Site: brandenburg
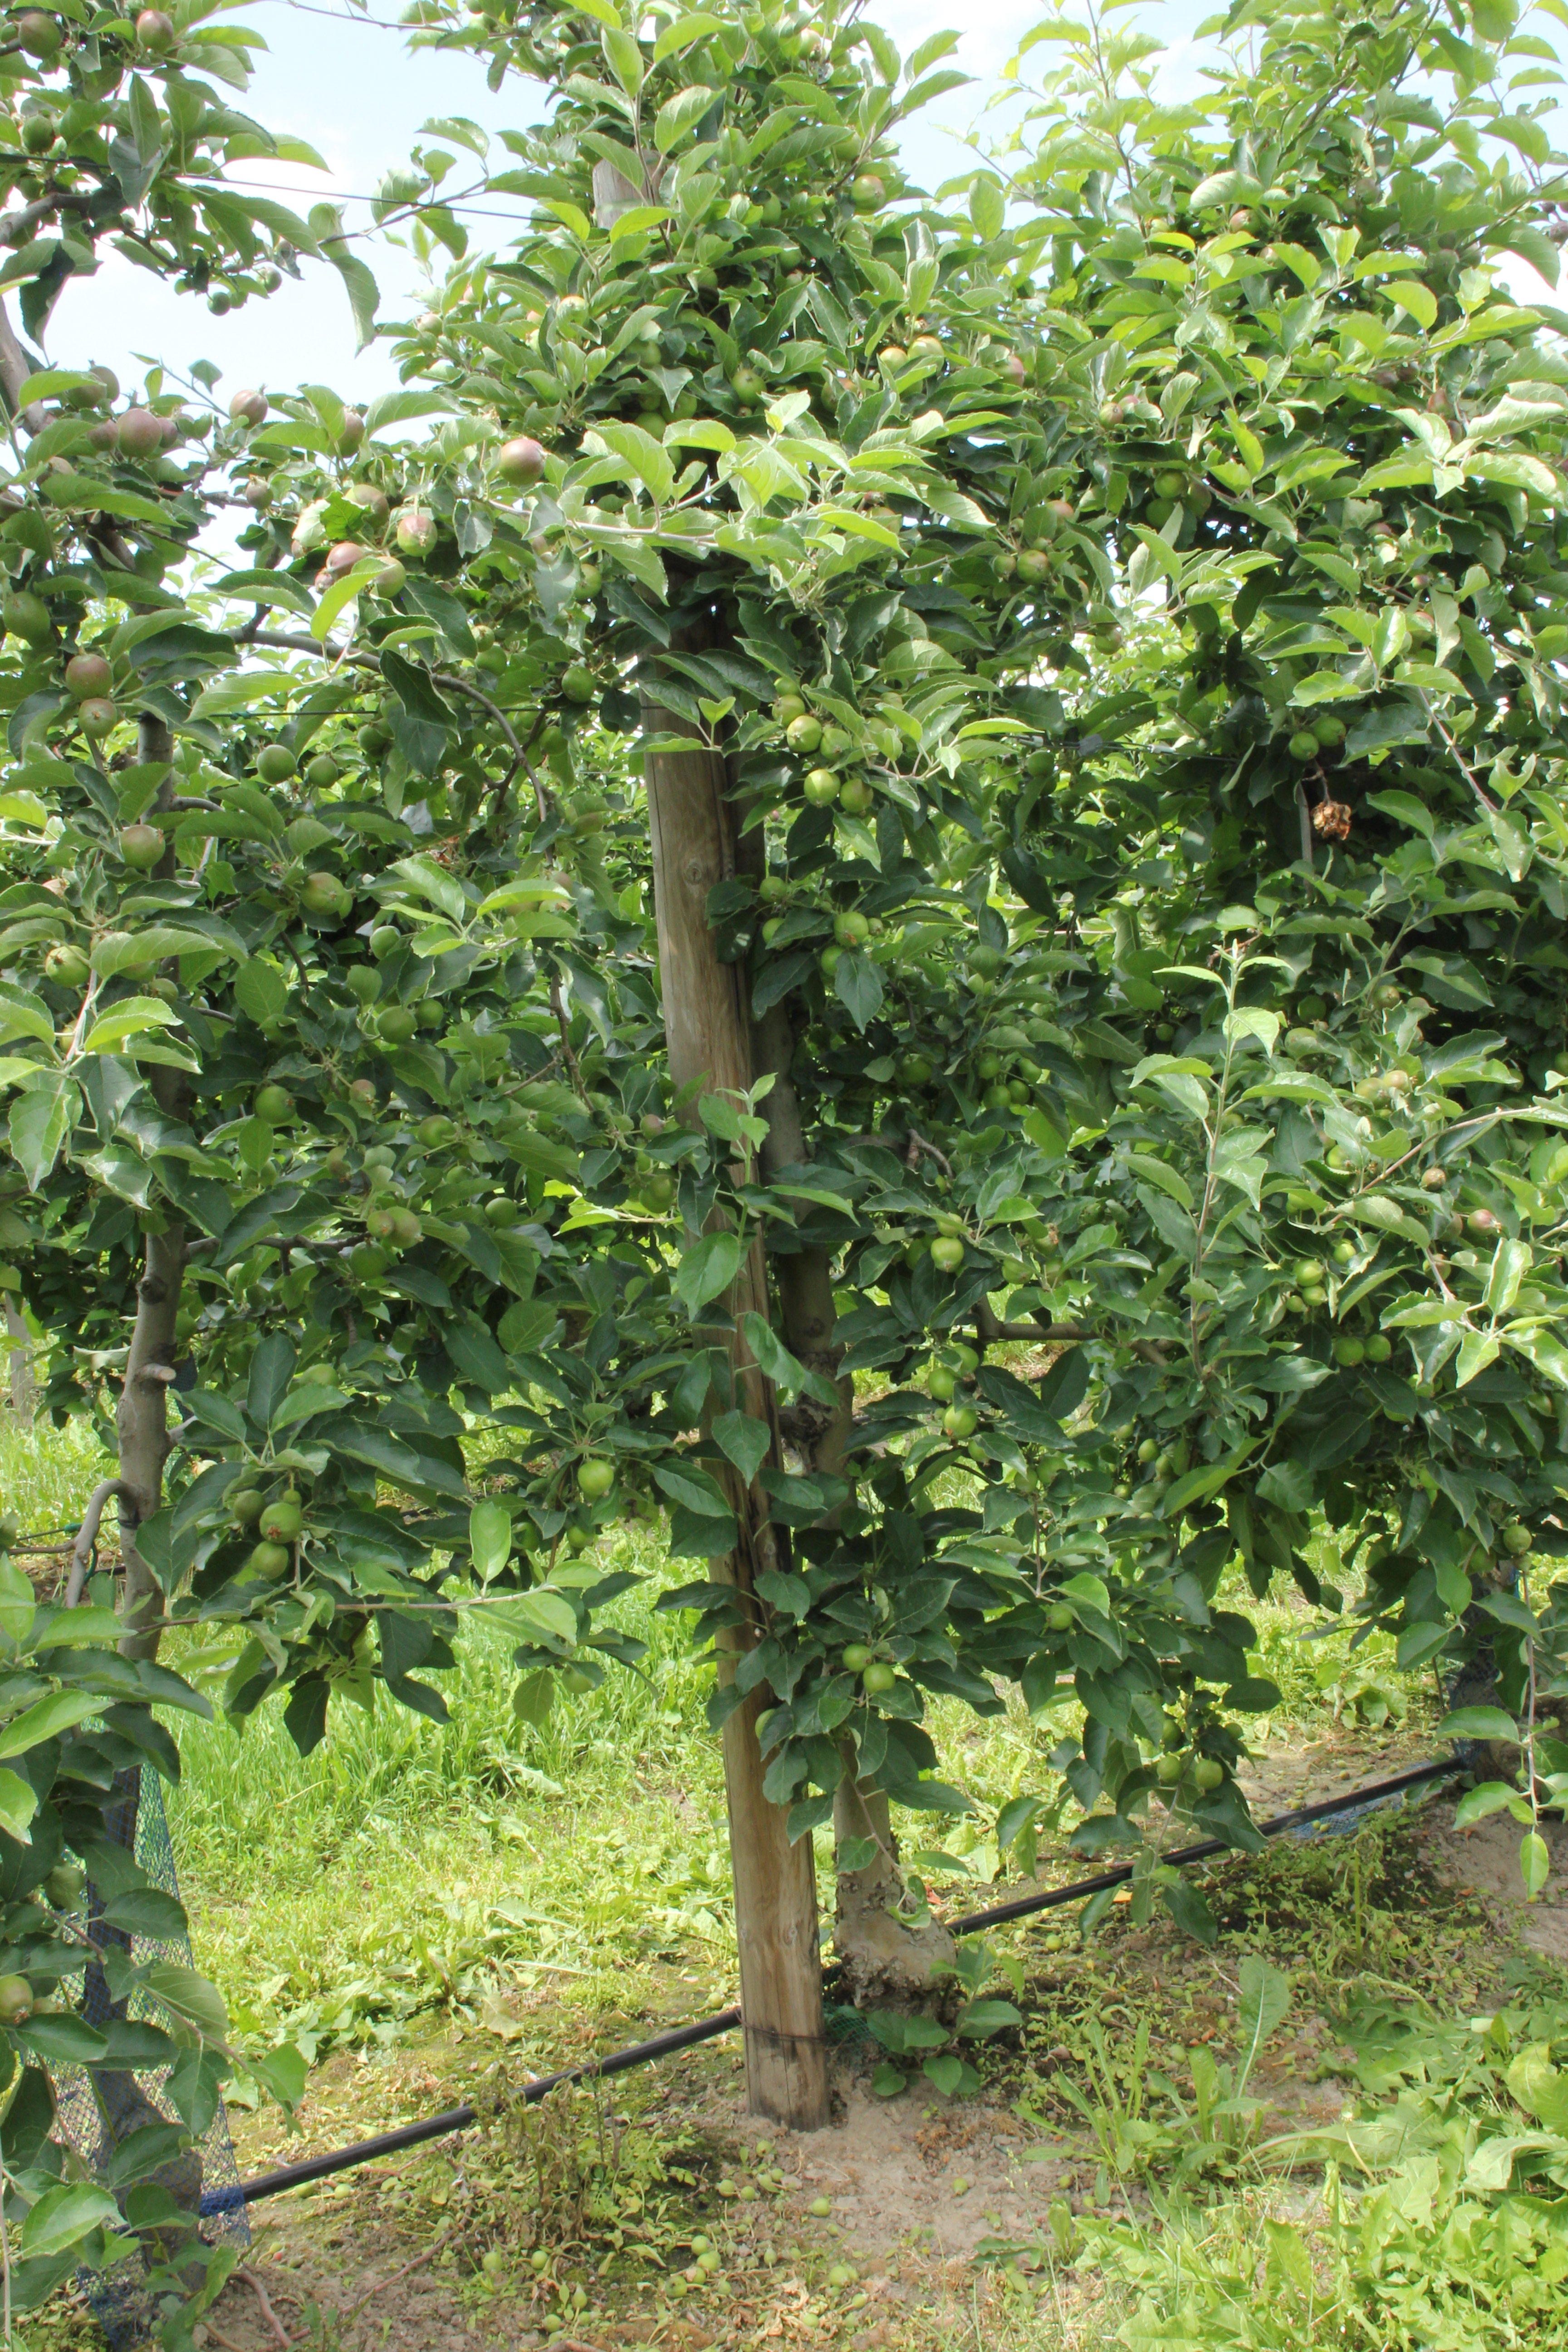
Growth stage (BBCH 73): Development of fruit